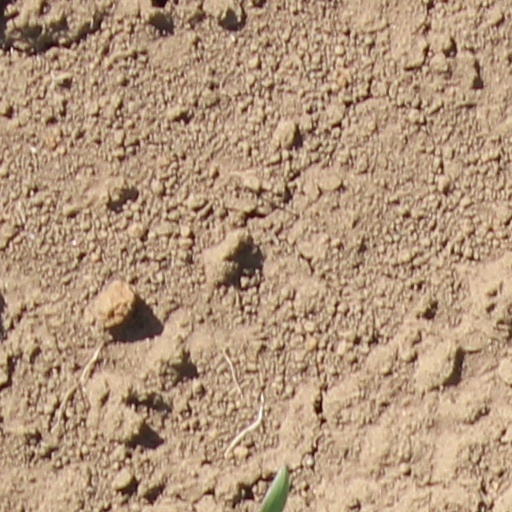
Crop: wheat